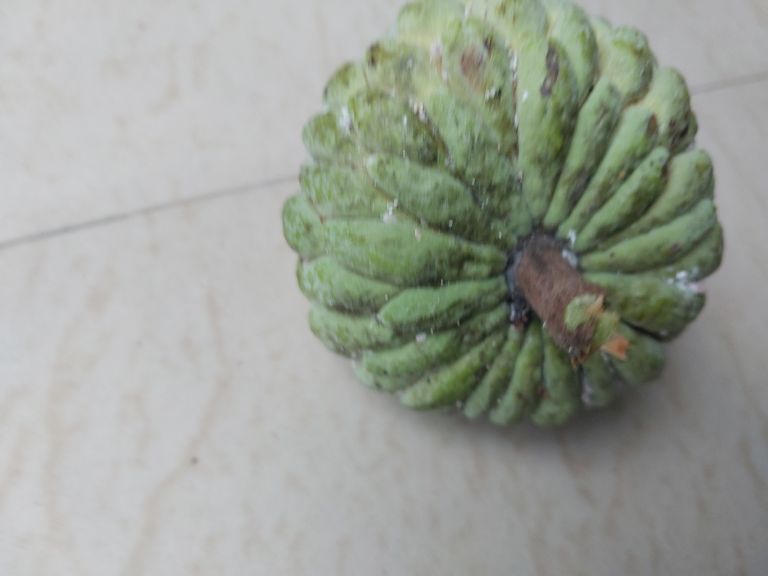
Disease label: Leaf spot on fruit